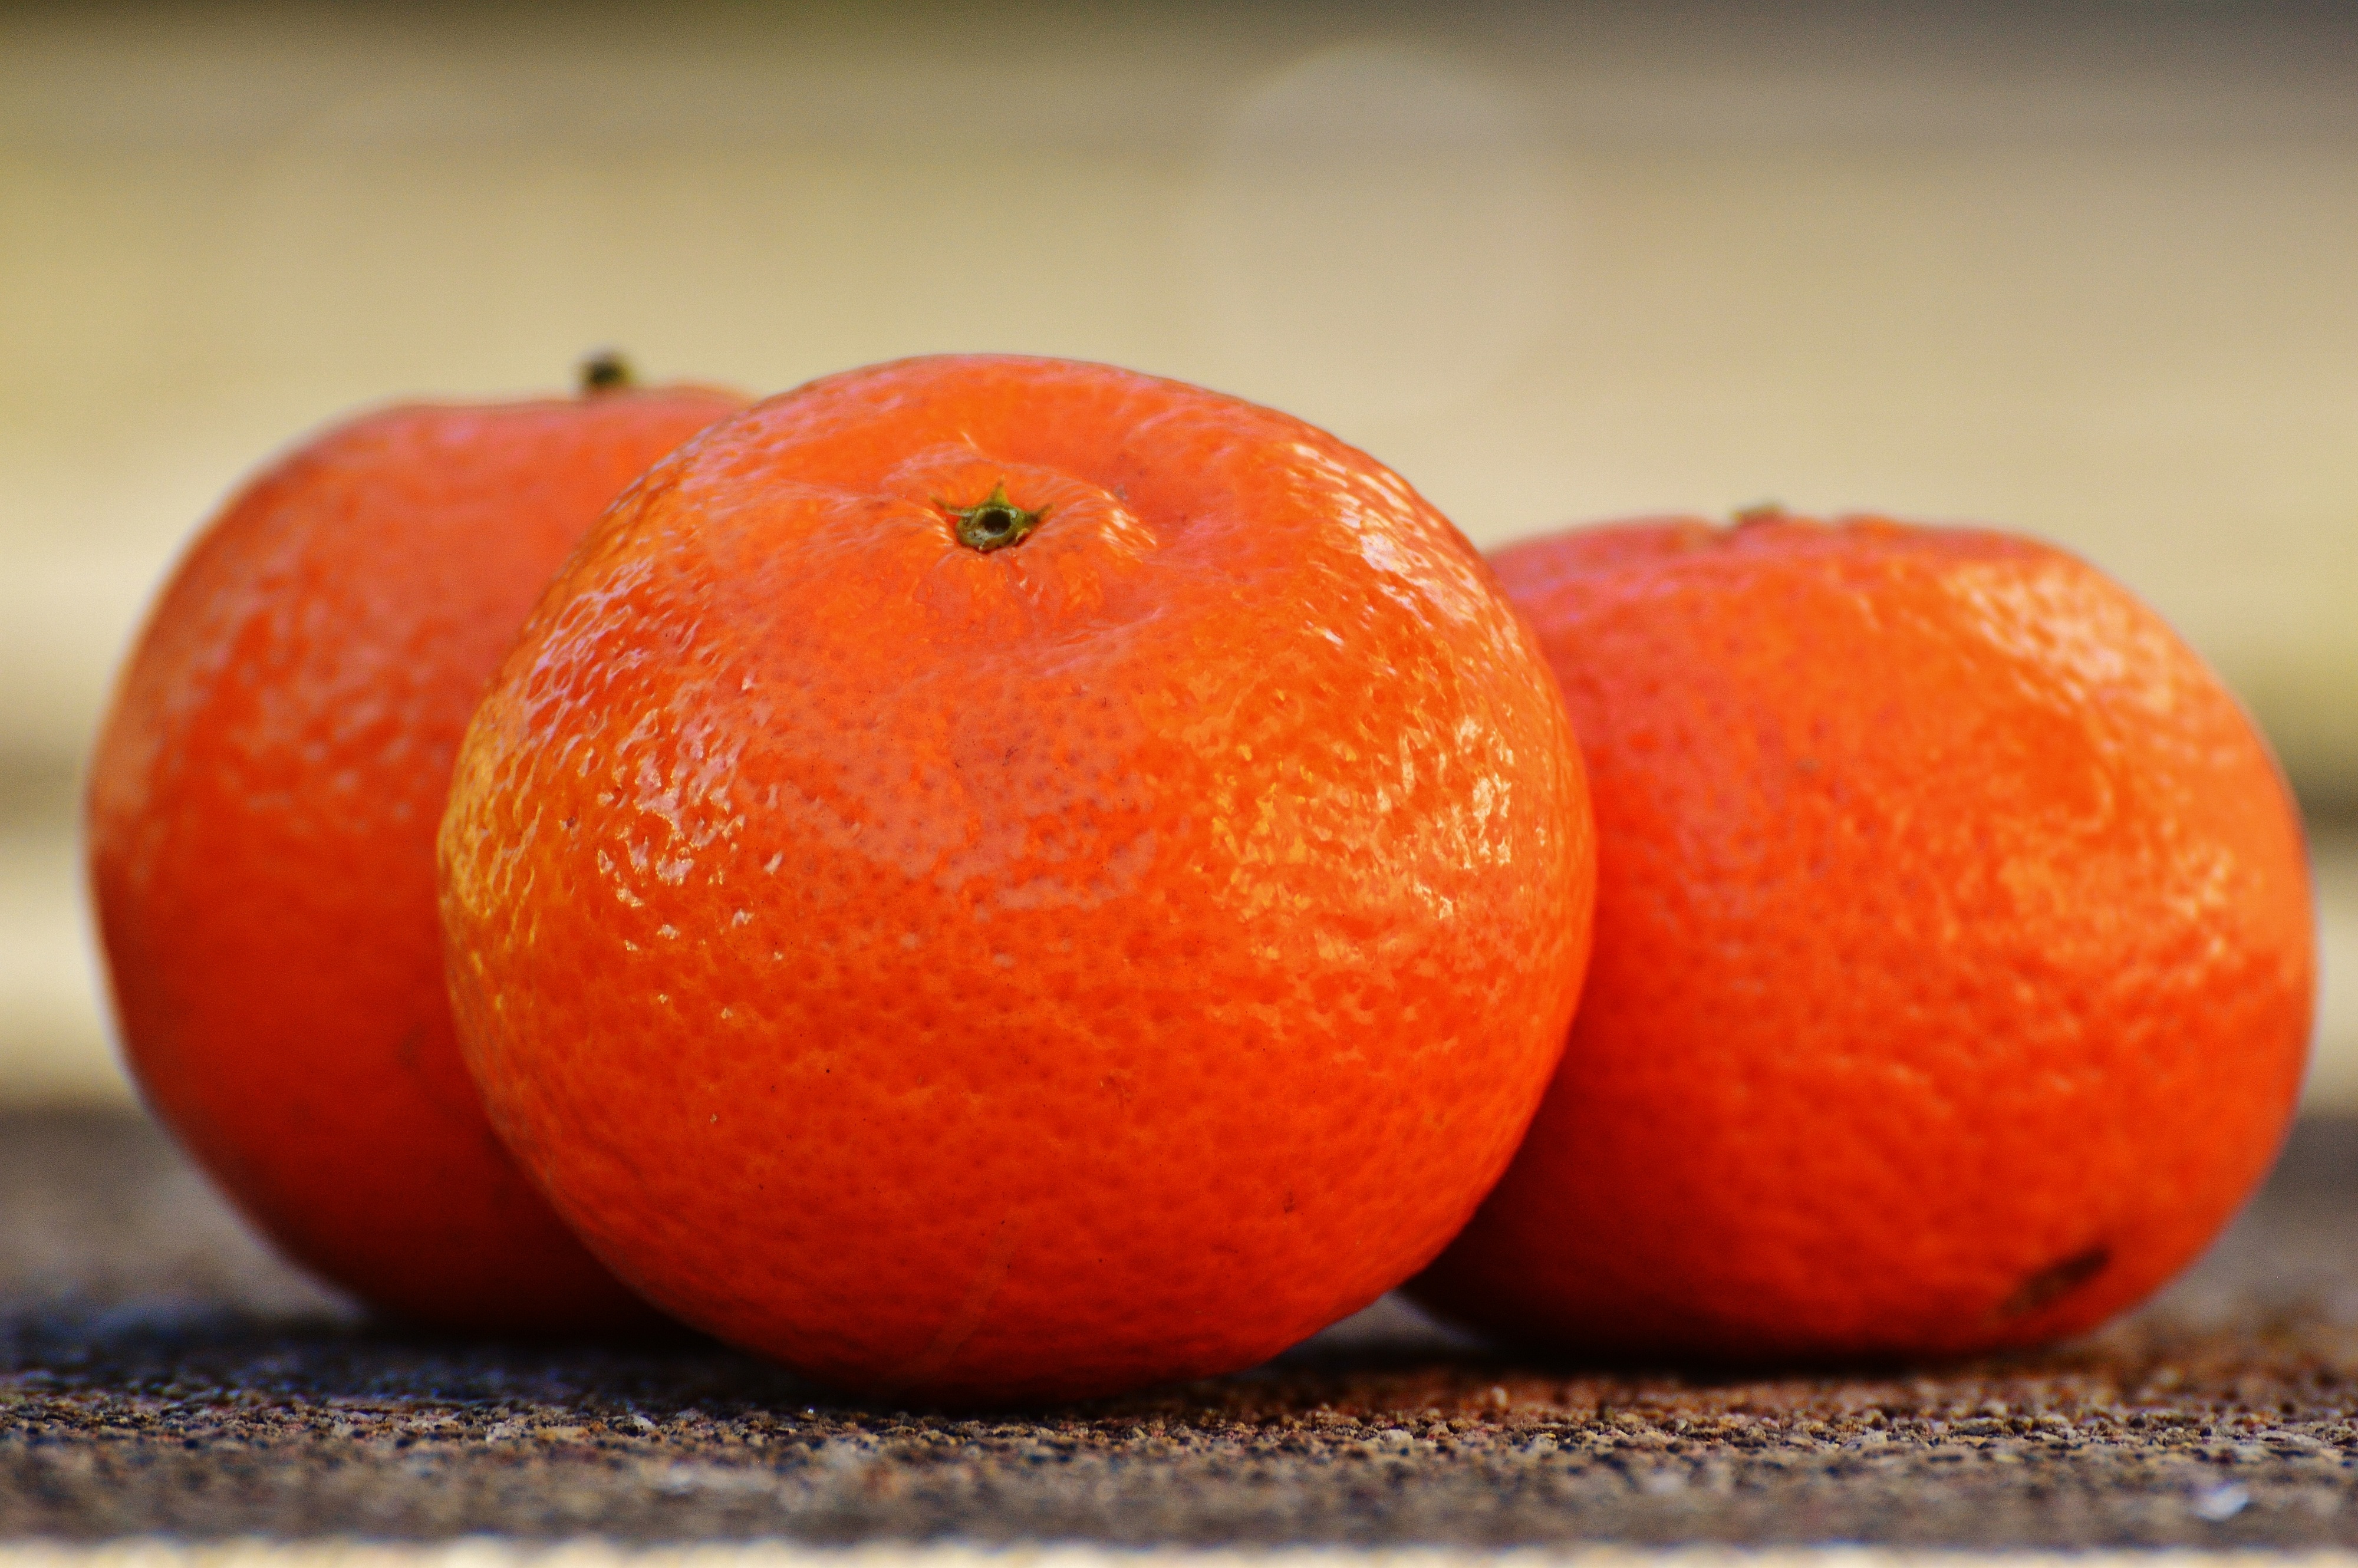
plant, fruit, sweet, orange, food, produce, juicy, healthy, eat, delicious, fruits, tangerine, calabaza, clementine, vitamins, frisch, citrus, flowering plant, tangerines, fruity, citrus fruit, bitter orange, mandarin orange, land plant, tangelo, valencia orange